Fortified Sector of Mulhouse

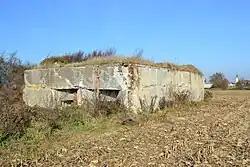
Casemate de Bantzenheim

The fortifications of the Mulhouse sector were laid out in two major lines, one right on the Rhine, and another to the rear on the eastern edge of the Hardt forest. No fortifications were established south of Hombourg, owing to the provisions of the 1815 Congress of Vienna treaty, which forbade permanent fortifications within of Basel. Two positions were placed between the front and rear lines, and were considered a second line. The fortifications consisted entirely of casemates and blockhouses, constructed by the "Commission d'Organisation des Régions Fortifiées (CORF)", CORF was responsible for the major fortifications of the Maginot Line, but in this area no major positions or "ouvrages" were built. The Hardt forest was regarded as a significant obstacle between the third line and Mulhouse.